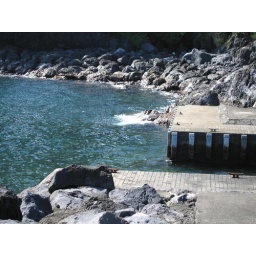
Behind the breakwater, the water is pretty calm. A group of kids were swimming by the boat ramp while we were there.